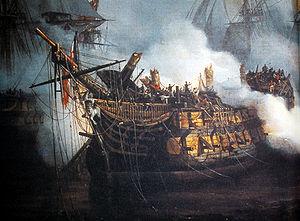
Le Bucentaure est un navire de guerre français en service de 1803 à 1805.